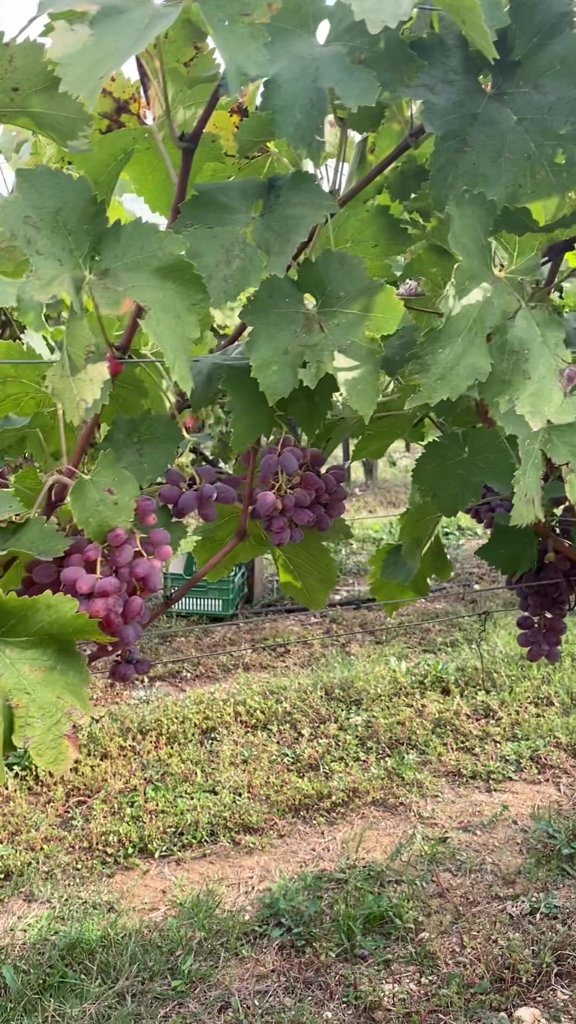
Berries visible: 107
Grape clusters: 5